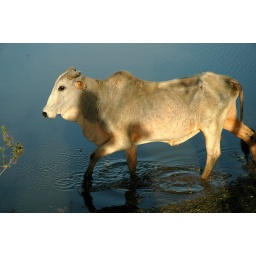
Indian Cow takes a walk in lake waterat Bharatpur bird scantuary.